Vila Real de Santo António

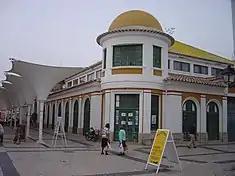
António Aleixo Cultural Center

Several artists were born and/or worked in Vila Real de Santo António, providing a rich heritage in literature and visual arts. The native poet António Aleixo was particularly prominent. Xylographer Manuel Cabanas stood out in the city's artistic panorama and was a fierce opponent of the Portuguese dictatorship.